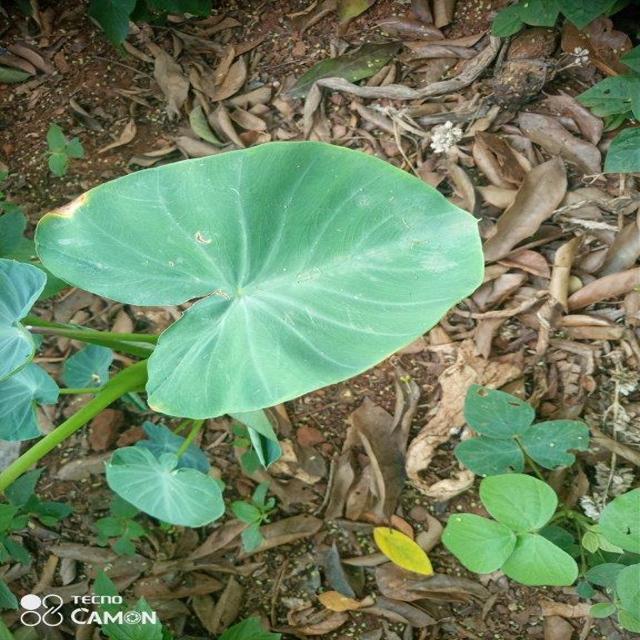
Label: Early_Blight